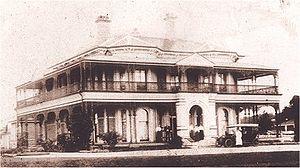
L'Australie entra dans la Seconde Guerre mondiale, peu après l'invasion de la Pologne en déclarant la guerre à l'Allemagne le 3 septembre 1939. À la fin de la guerre près d'un million d'Australiens avaient servi dans les forces armées australiennes avec un effectif maximal de 680 000 militaires pour une population totale de moins de 7,5 millions d'habitants et les unités militaires australiennes ont combattu en Europe, en Afrique du Nord et dans le sud-ouest du Pacifique.